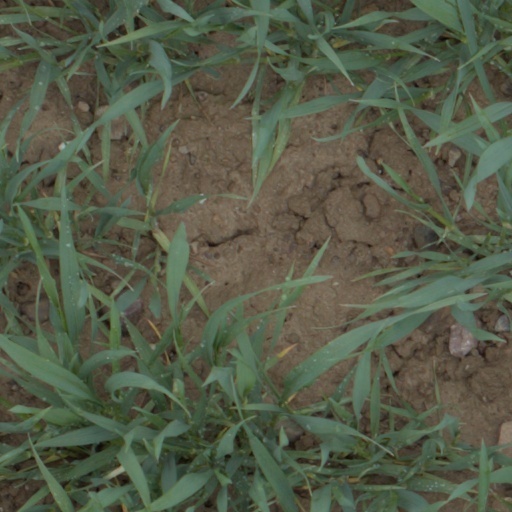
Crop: wheat